Persona: Trinity Soul

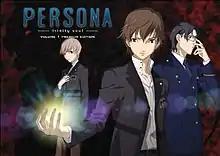
Persona Trinity Soul DVD Premium Edition cover released by NIS America

Persona: Trinity Soul is a Japanese anime television series. It is a spin-off of the PlayStation 2 game "Persona 3", taking place ten years after the game's events.